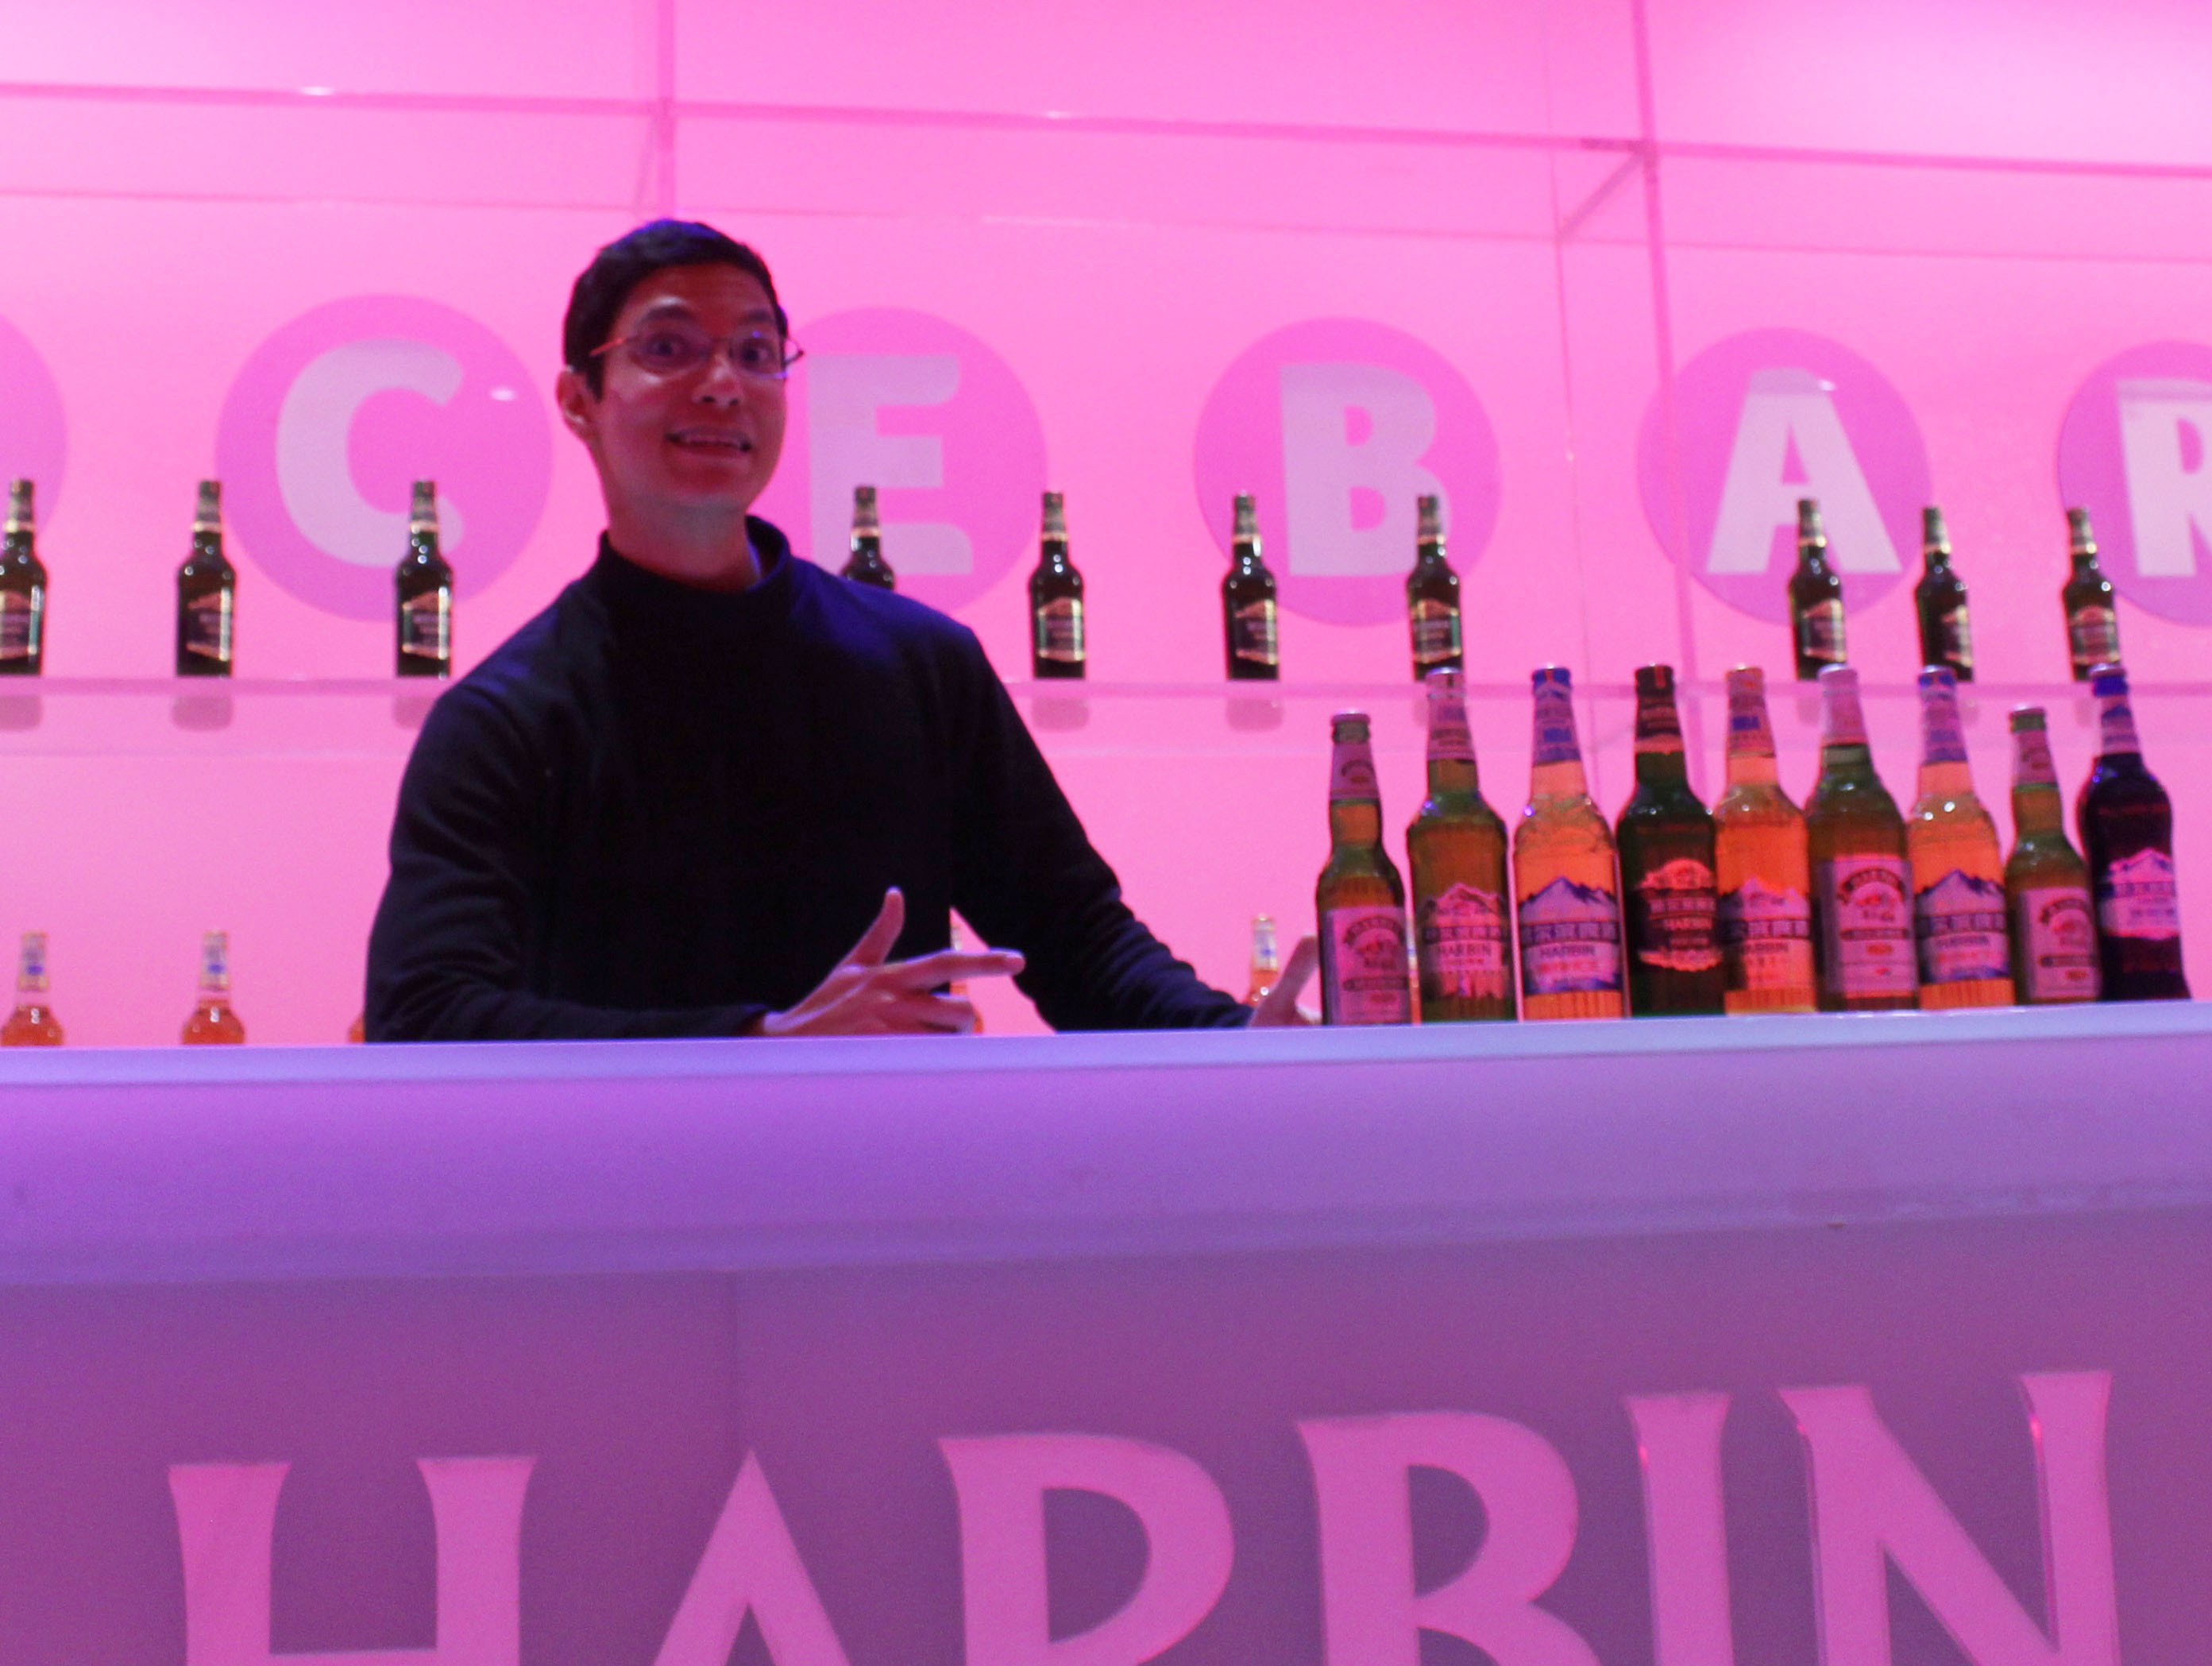
beer, bartender, barista, Harbin Beer Museum, tourism, adventure, Beautiful Places, Pretty Places, environment, Interesting Places, harbin, museums, architecture, art, nature, museum, history, ancient history, china, asia, imperial palace, dynasty, beijing, planning, exhibition, sculpture, map, pink, liqueur, drink, distilled beverage, fun, magenta, alcohol, vodka